Medieval household

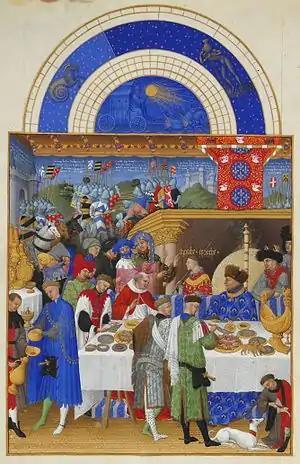
John, Duke of Berry enjoying a grand meal. The Duke is seen sitting at the high table surrounded by numerous servants, guests and dependants. Illustration from "Très Riches Heures du Duc de Berry", ca 1410.

The medieval household was, like modern households, the center of family life for all classes of European society. Yet in contrast to the household of today, it consisted of many more individuals than the nuclear family. From the household of the king to the humblest peasant dwelling, more or less distant relatives and varying numbers of servants and dependents would cohabit with the master of the house and his immediate family. The structure of the medieval household was largely dissolved by the advent of privacy in early modern Europe.